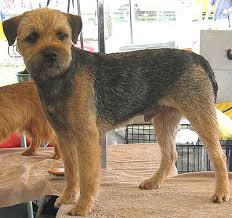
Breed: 206-n000007-Border_terrier